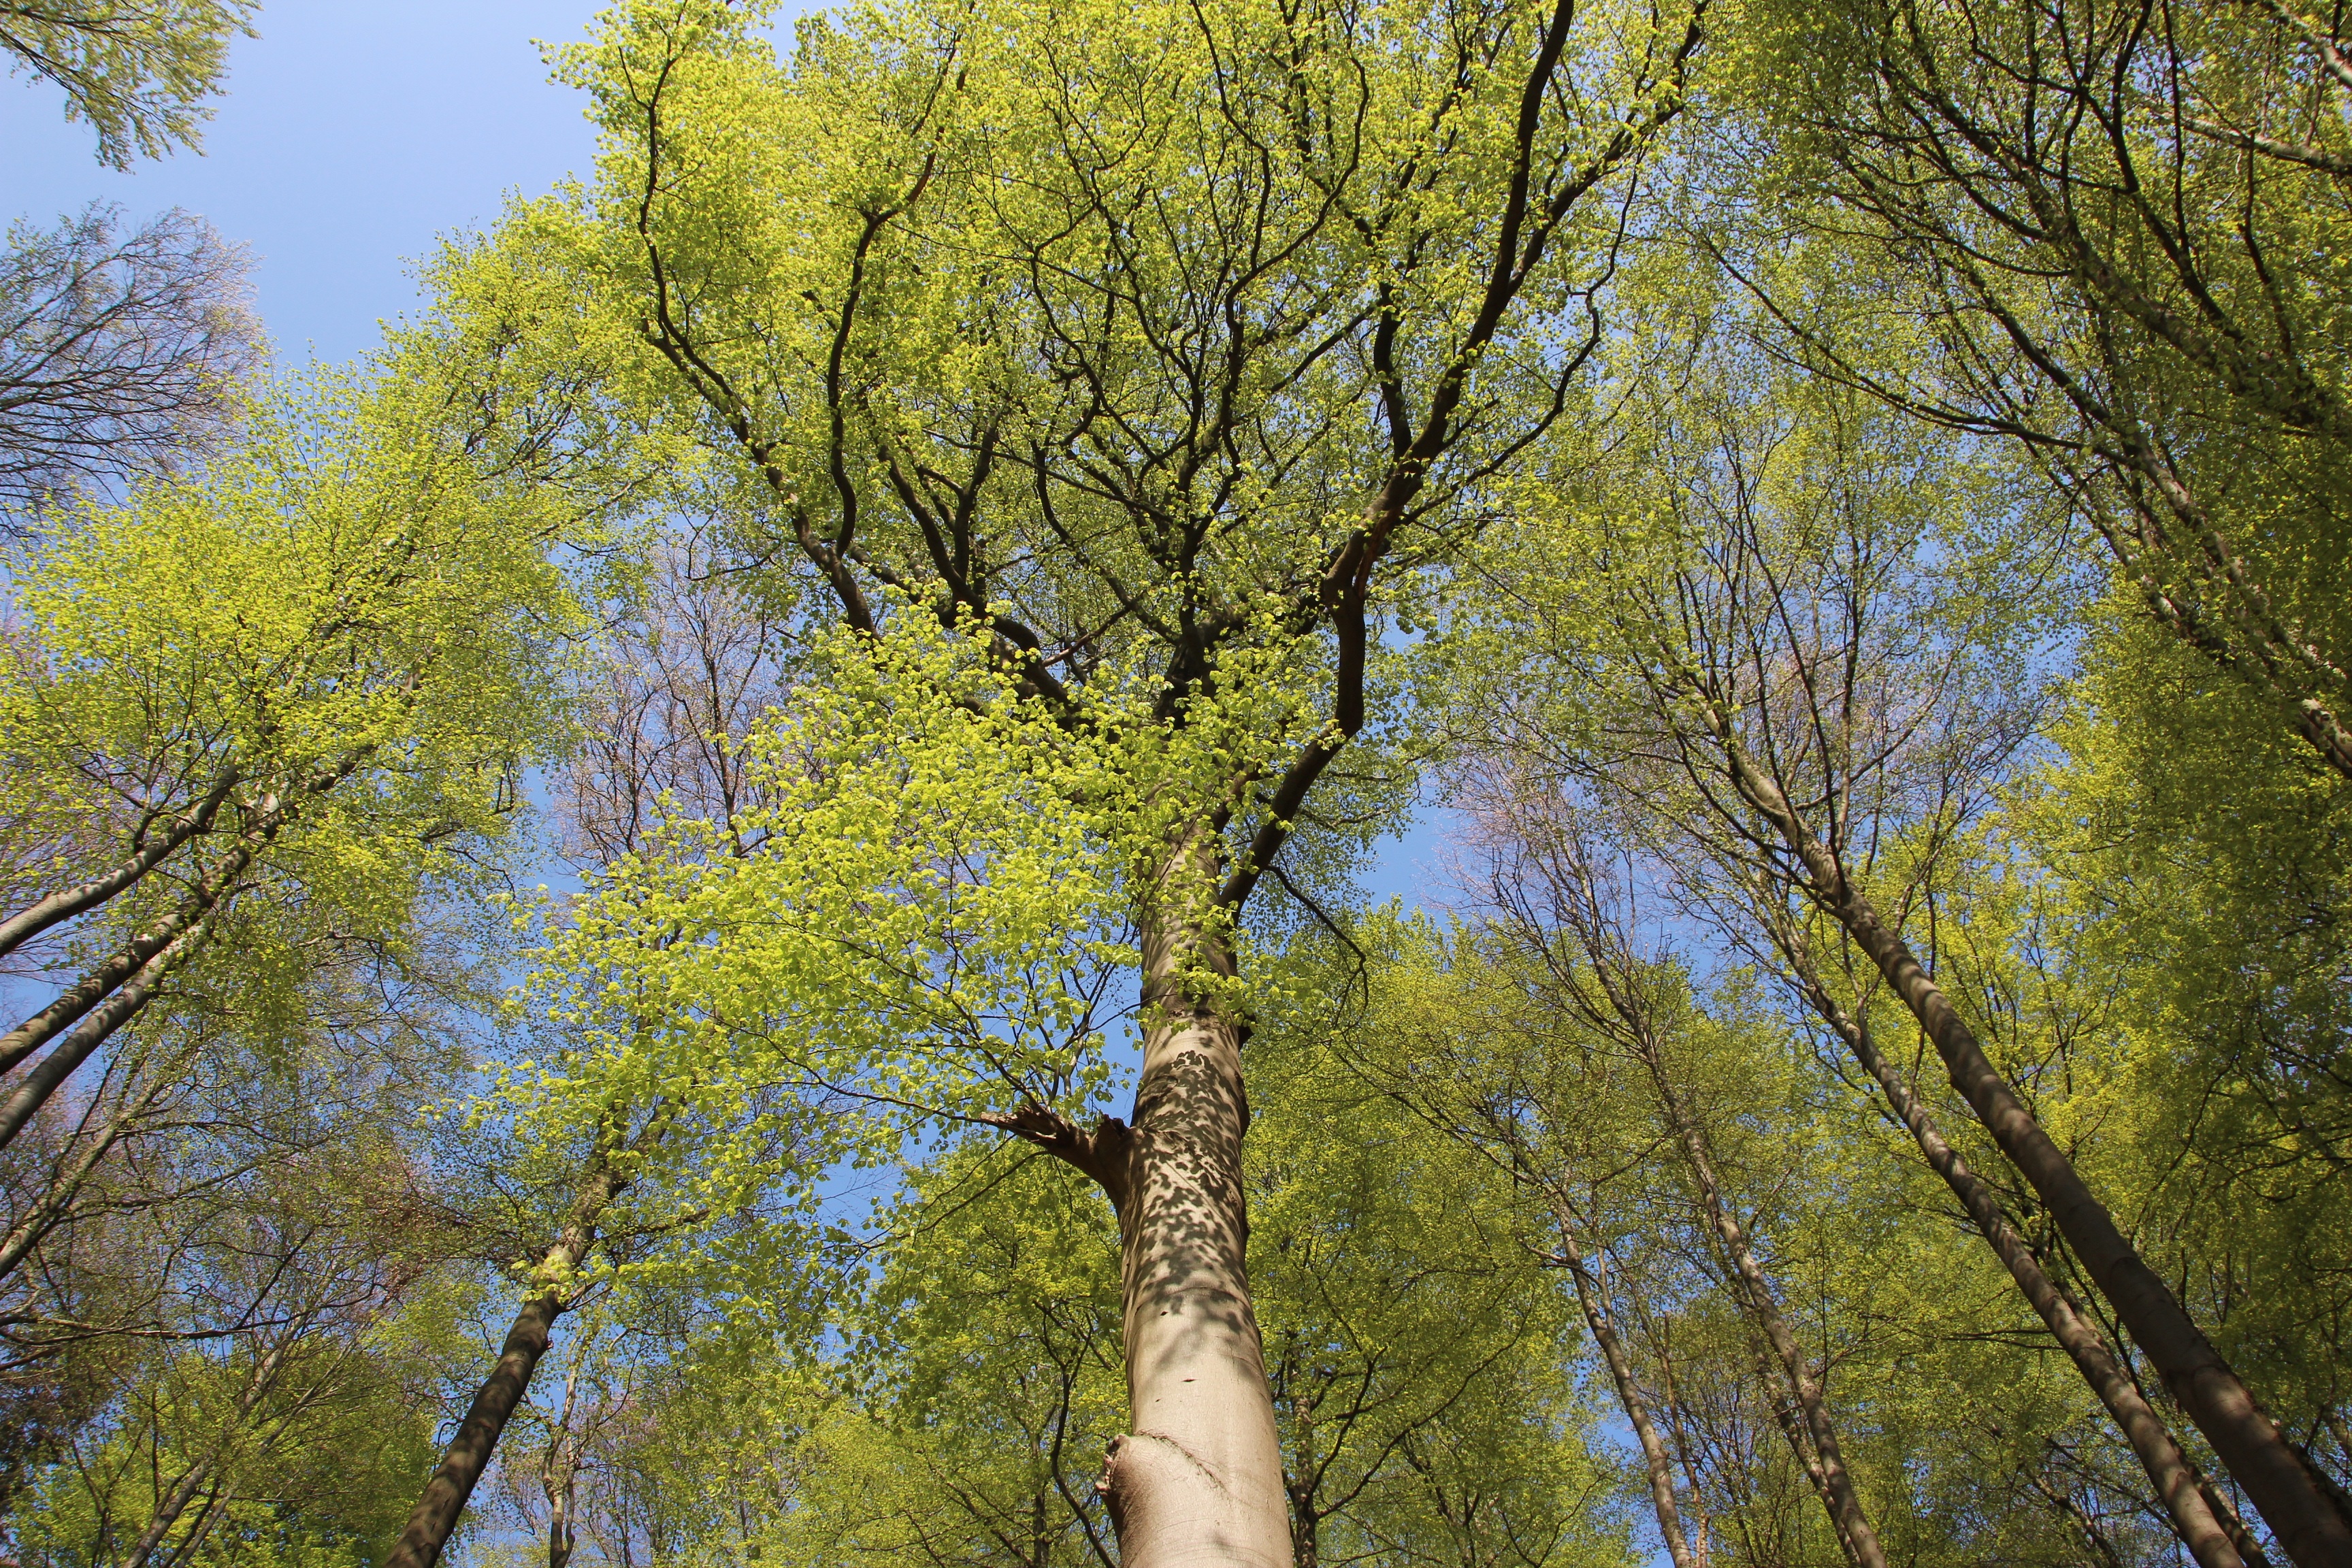
tree, forest, branch, plant, sky, sunlight, leaf, flower, spring, birch, autumn, blue, season, trees, deciduous, grove, woodland, frisch, ecosystem, live new, toung leaves, flowering plant, maidenhair tree, woody plant, temperate broadleaf and mixed forest, land plant, plane tree family